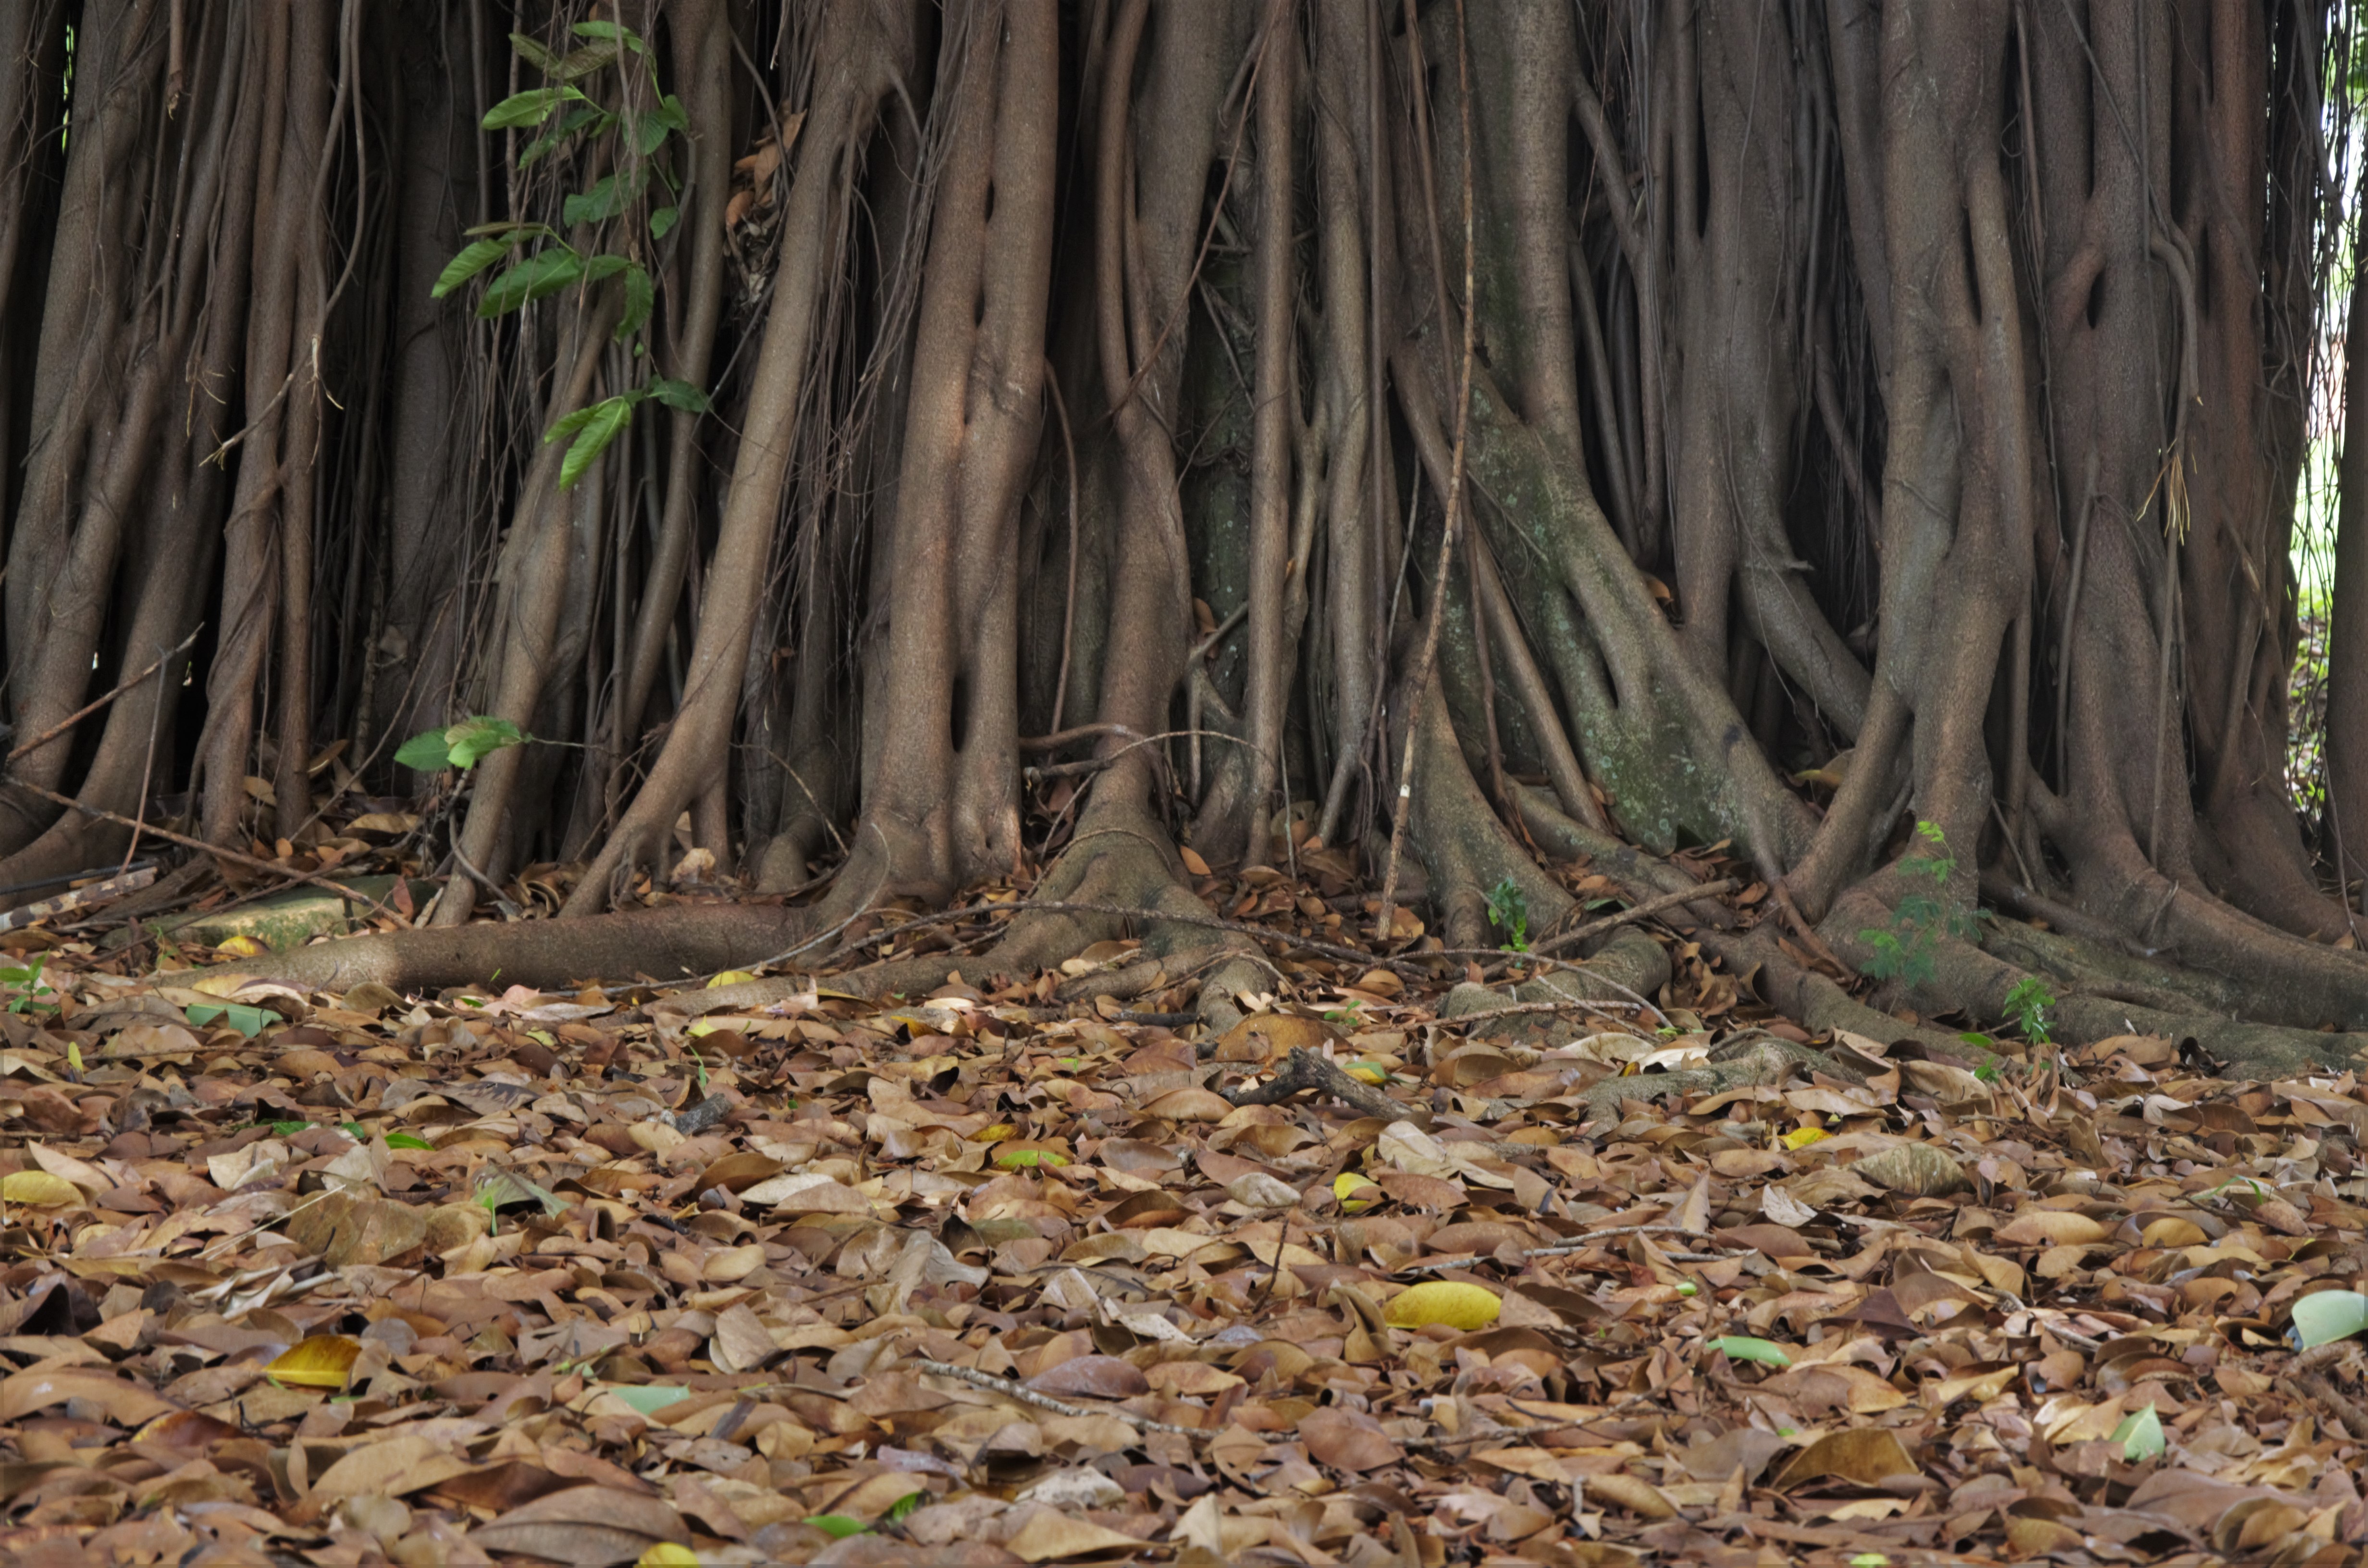
tree, nature, forest, wilderness, branch, plant, wood, sunlight, leaf, flower, trunk, wildlife, green, jungle, autumn, soil, botany, flora, season, leaves, twigs, rainforest, deciduous, woodland, habitat, ecosystem, natural environment, woody plant